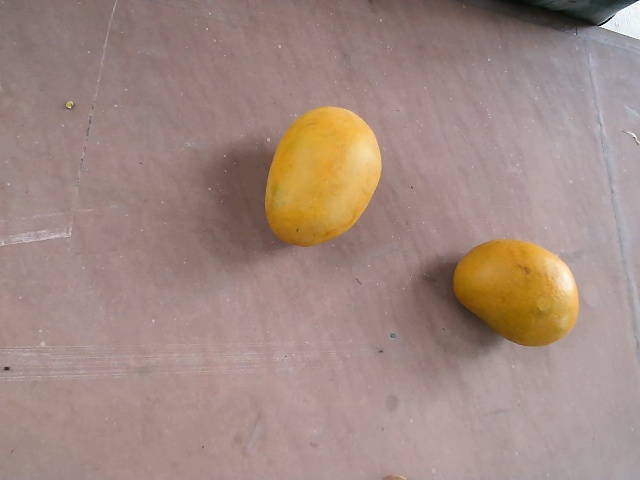
Label: Ripe_Mango